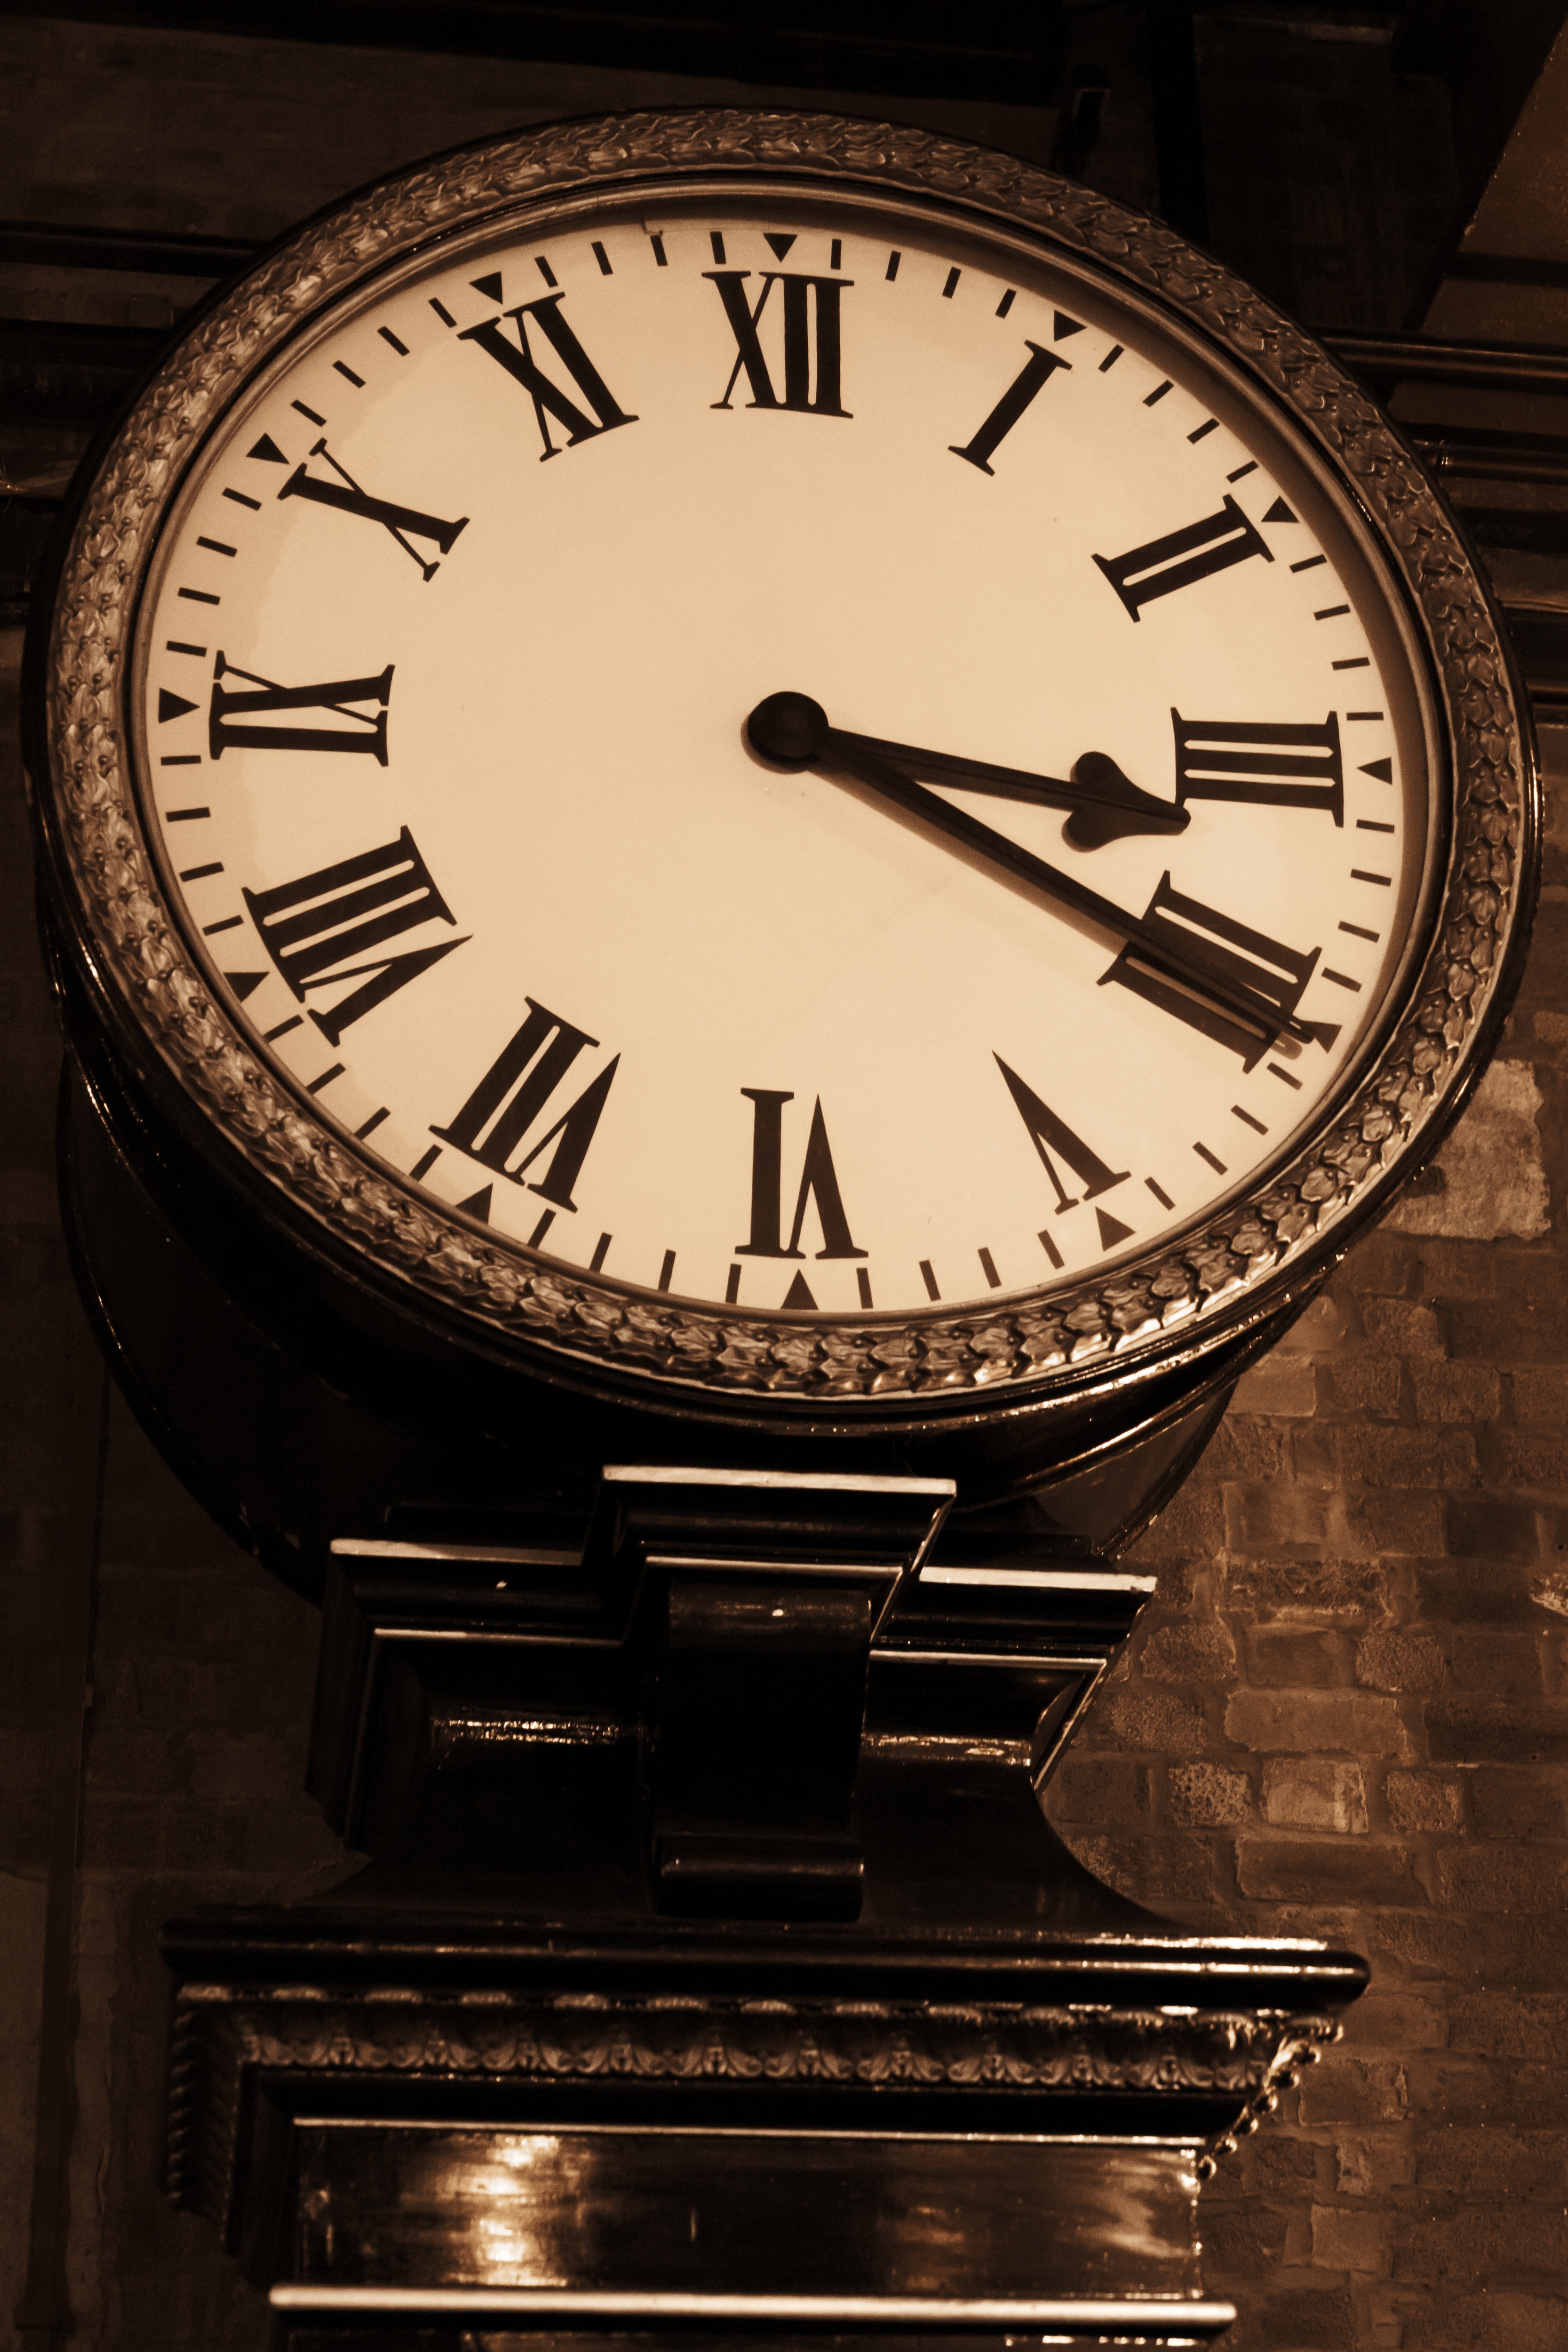
watch, vintage, antique, retro, clock, time, number, hour, old, metal, ancient, nostalgia, black, minute, arrow, sepia, roman, style, aged, deadline